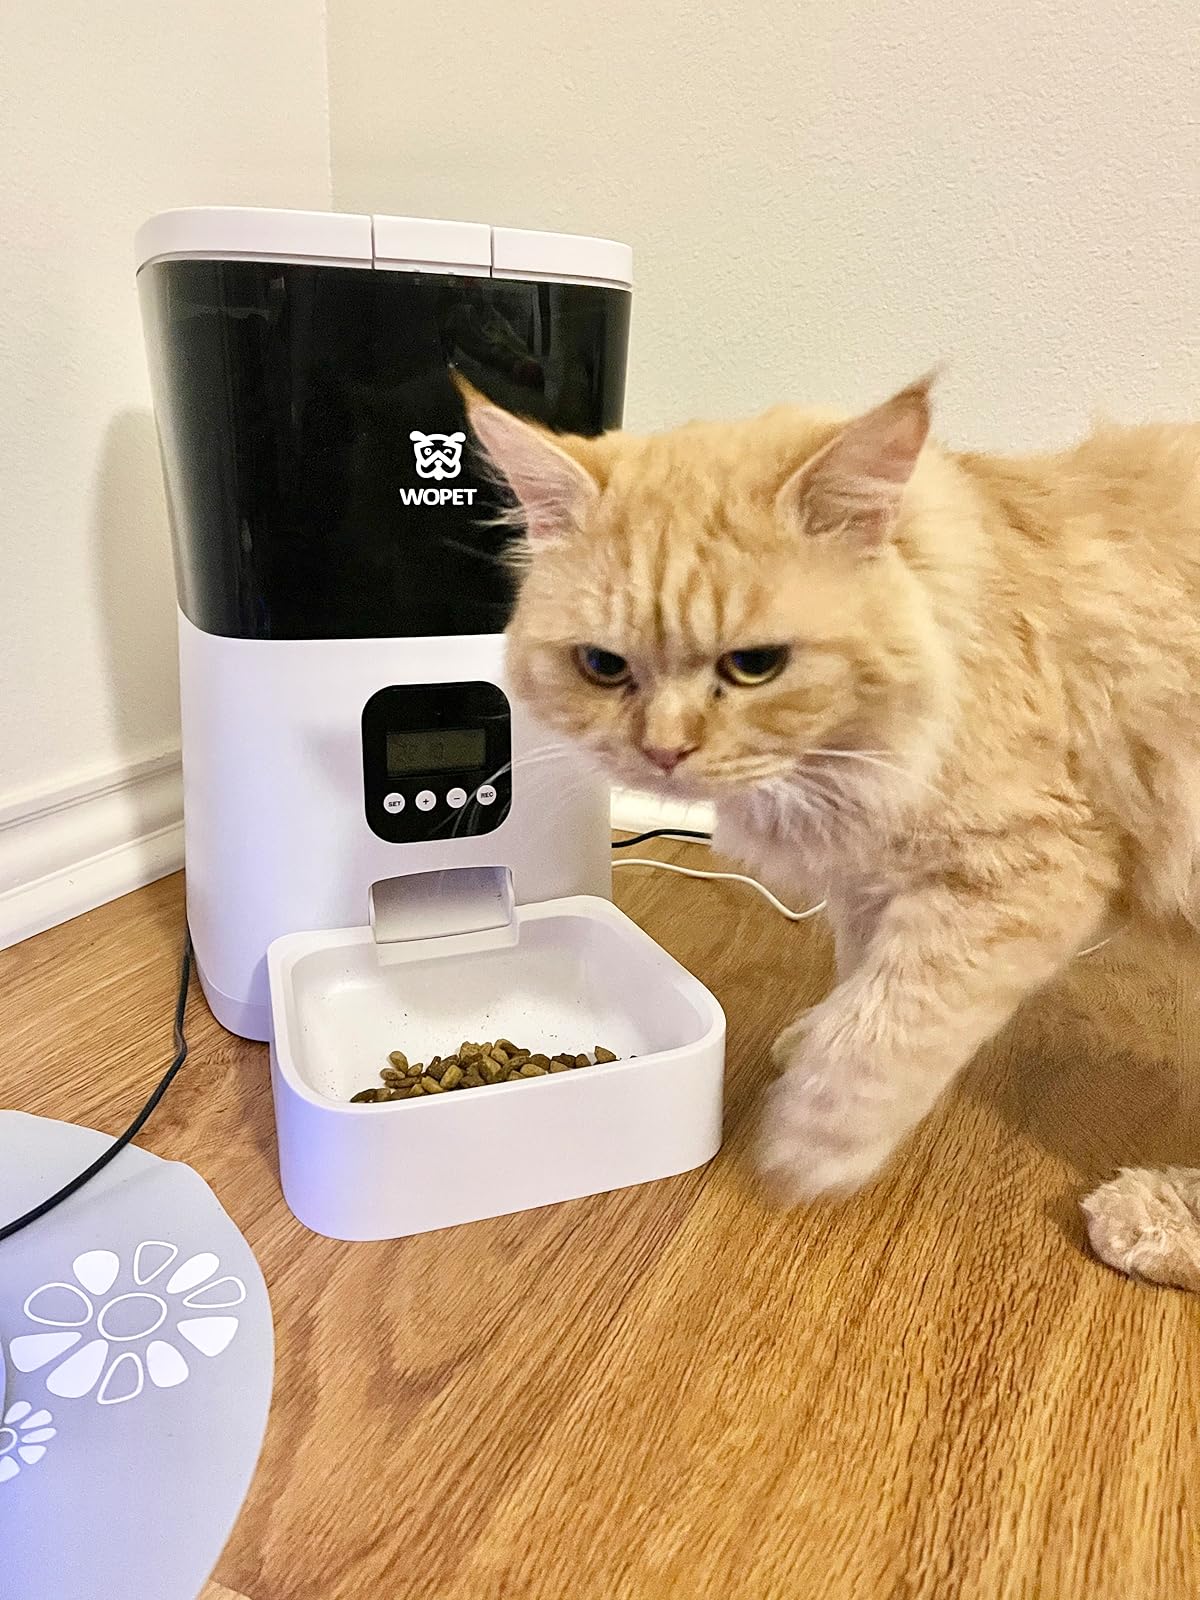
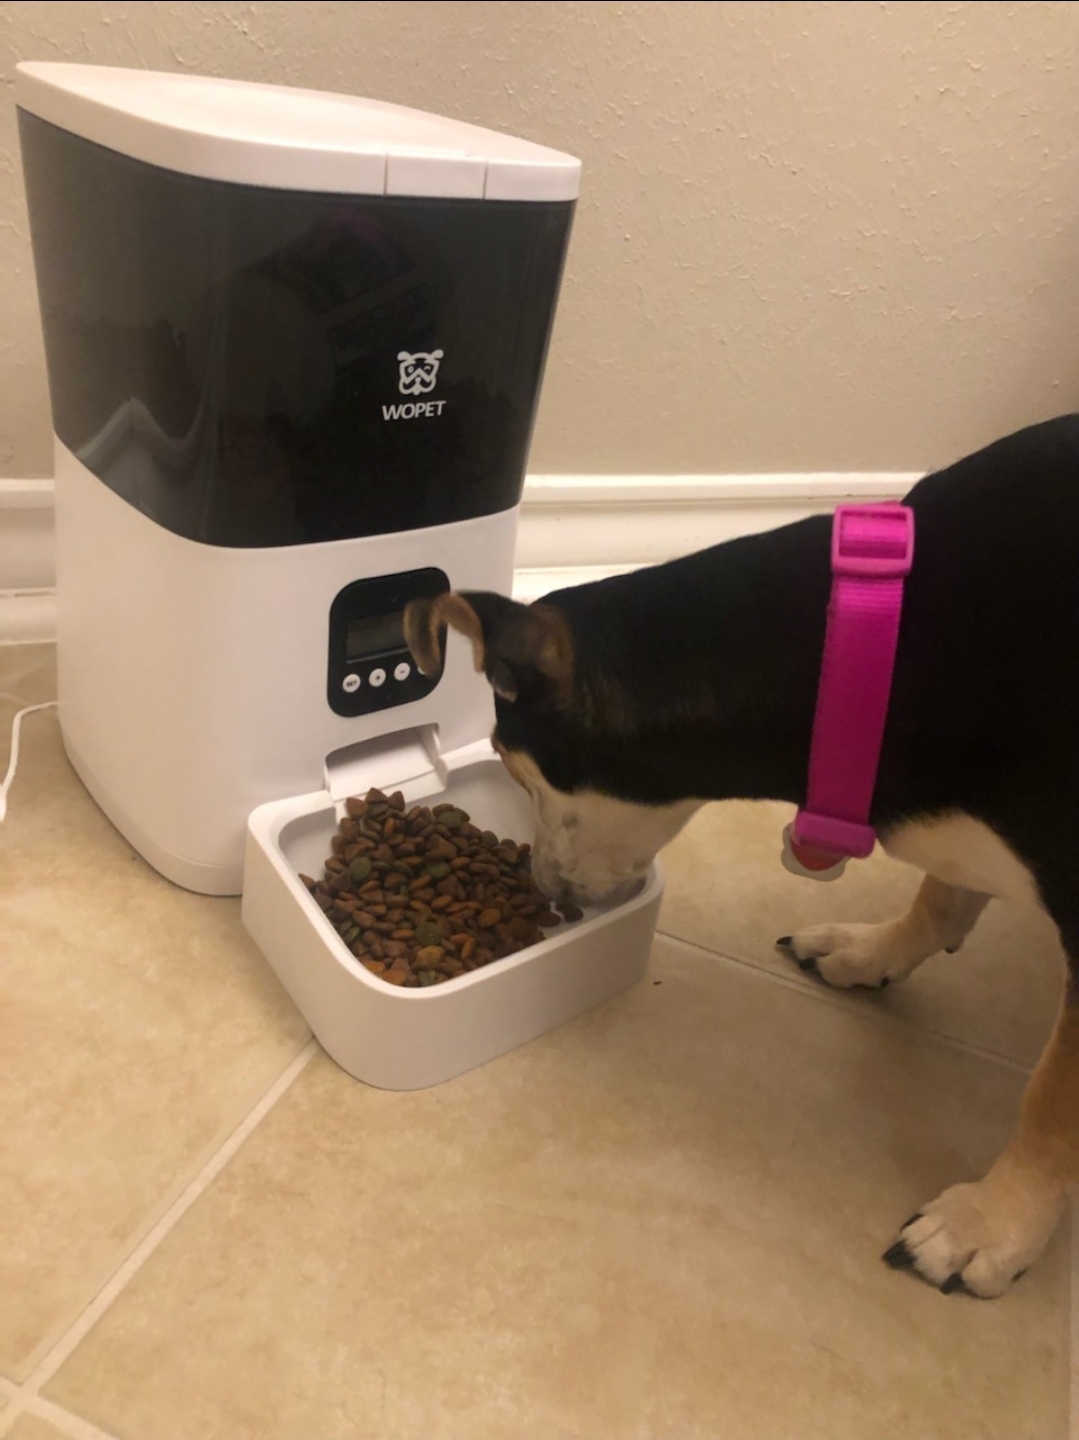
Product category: items_feeder
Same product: yes